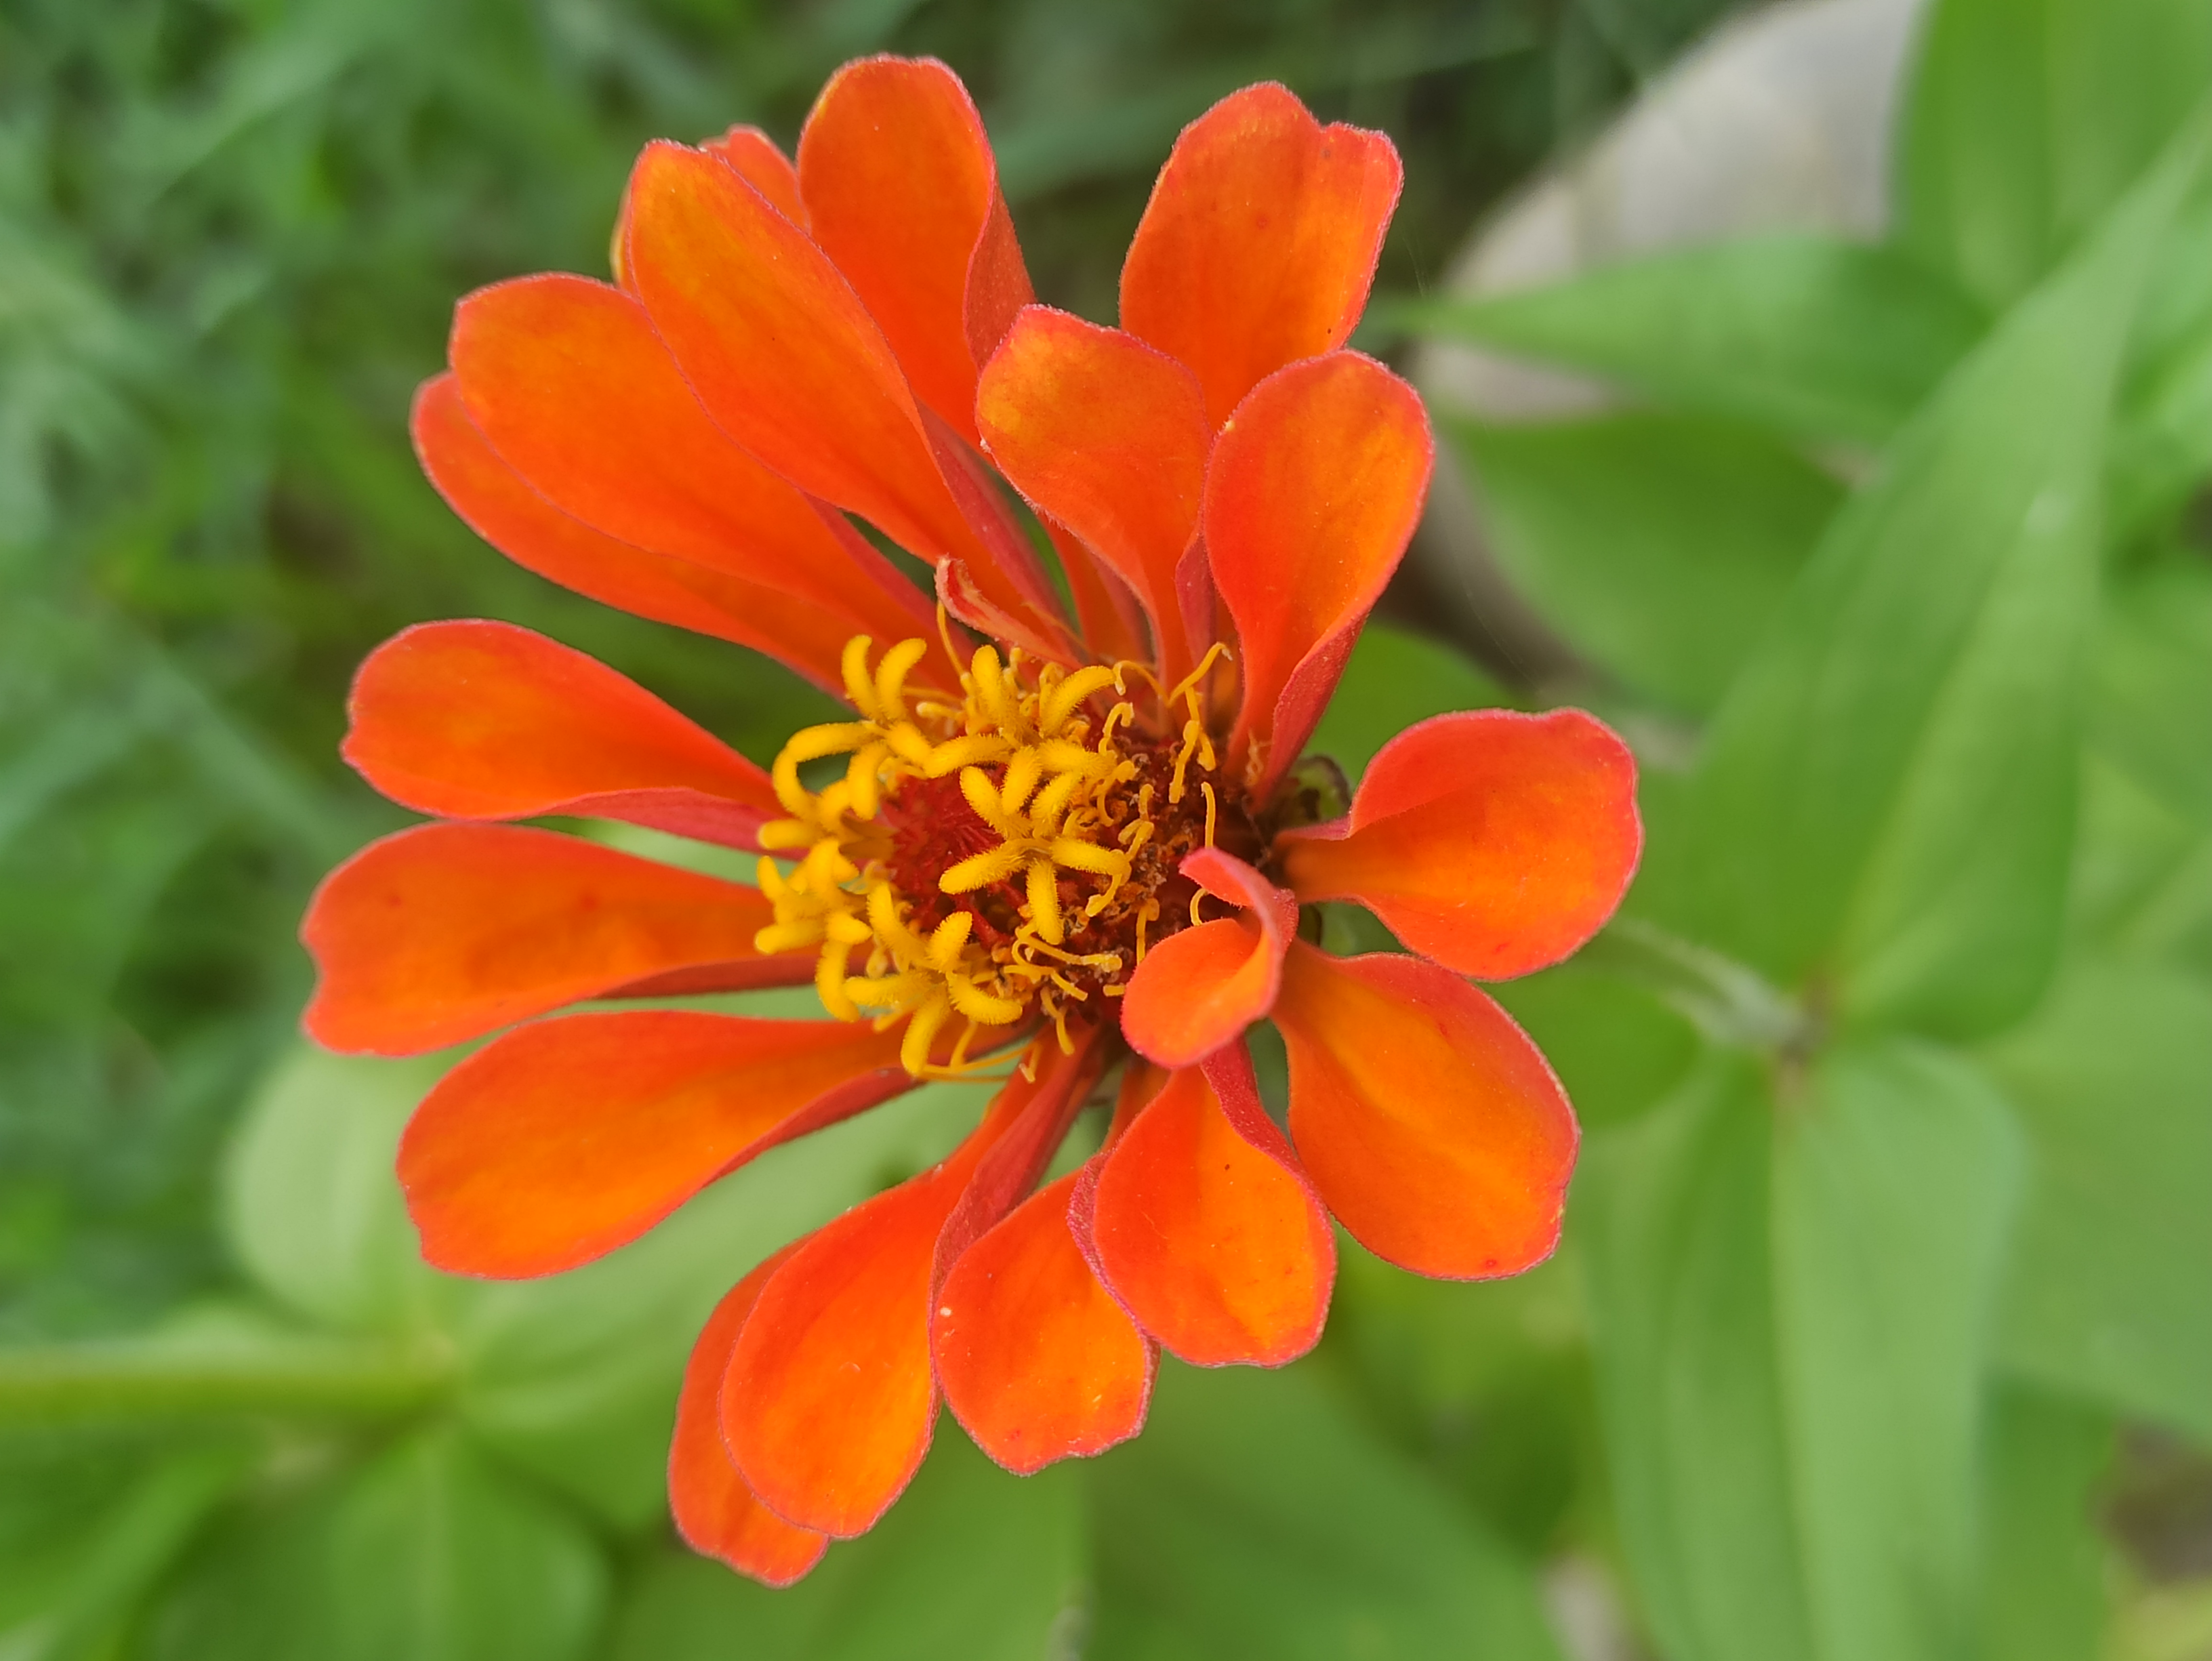
zinnia elegans, flower, flowering plant, petal, orange, Zinnia angustifolia, plant, tagetes, english marigold, wildflower, common zinnia, annual plant, pollen